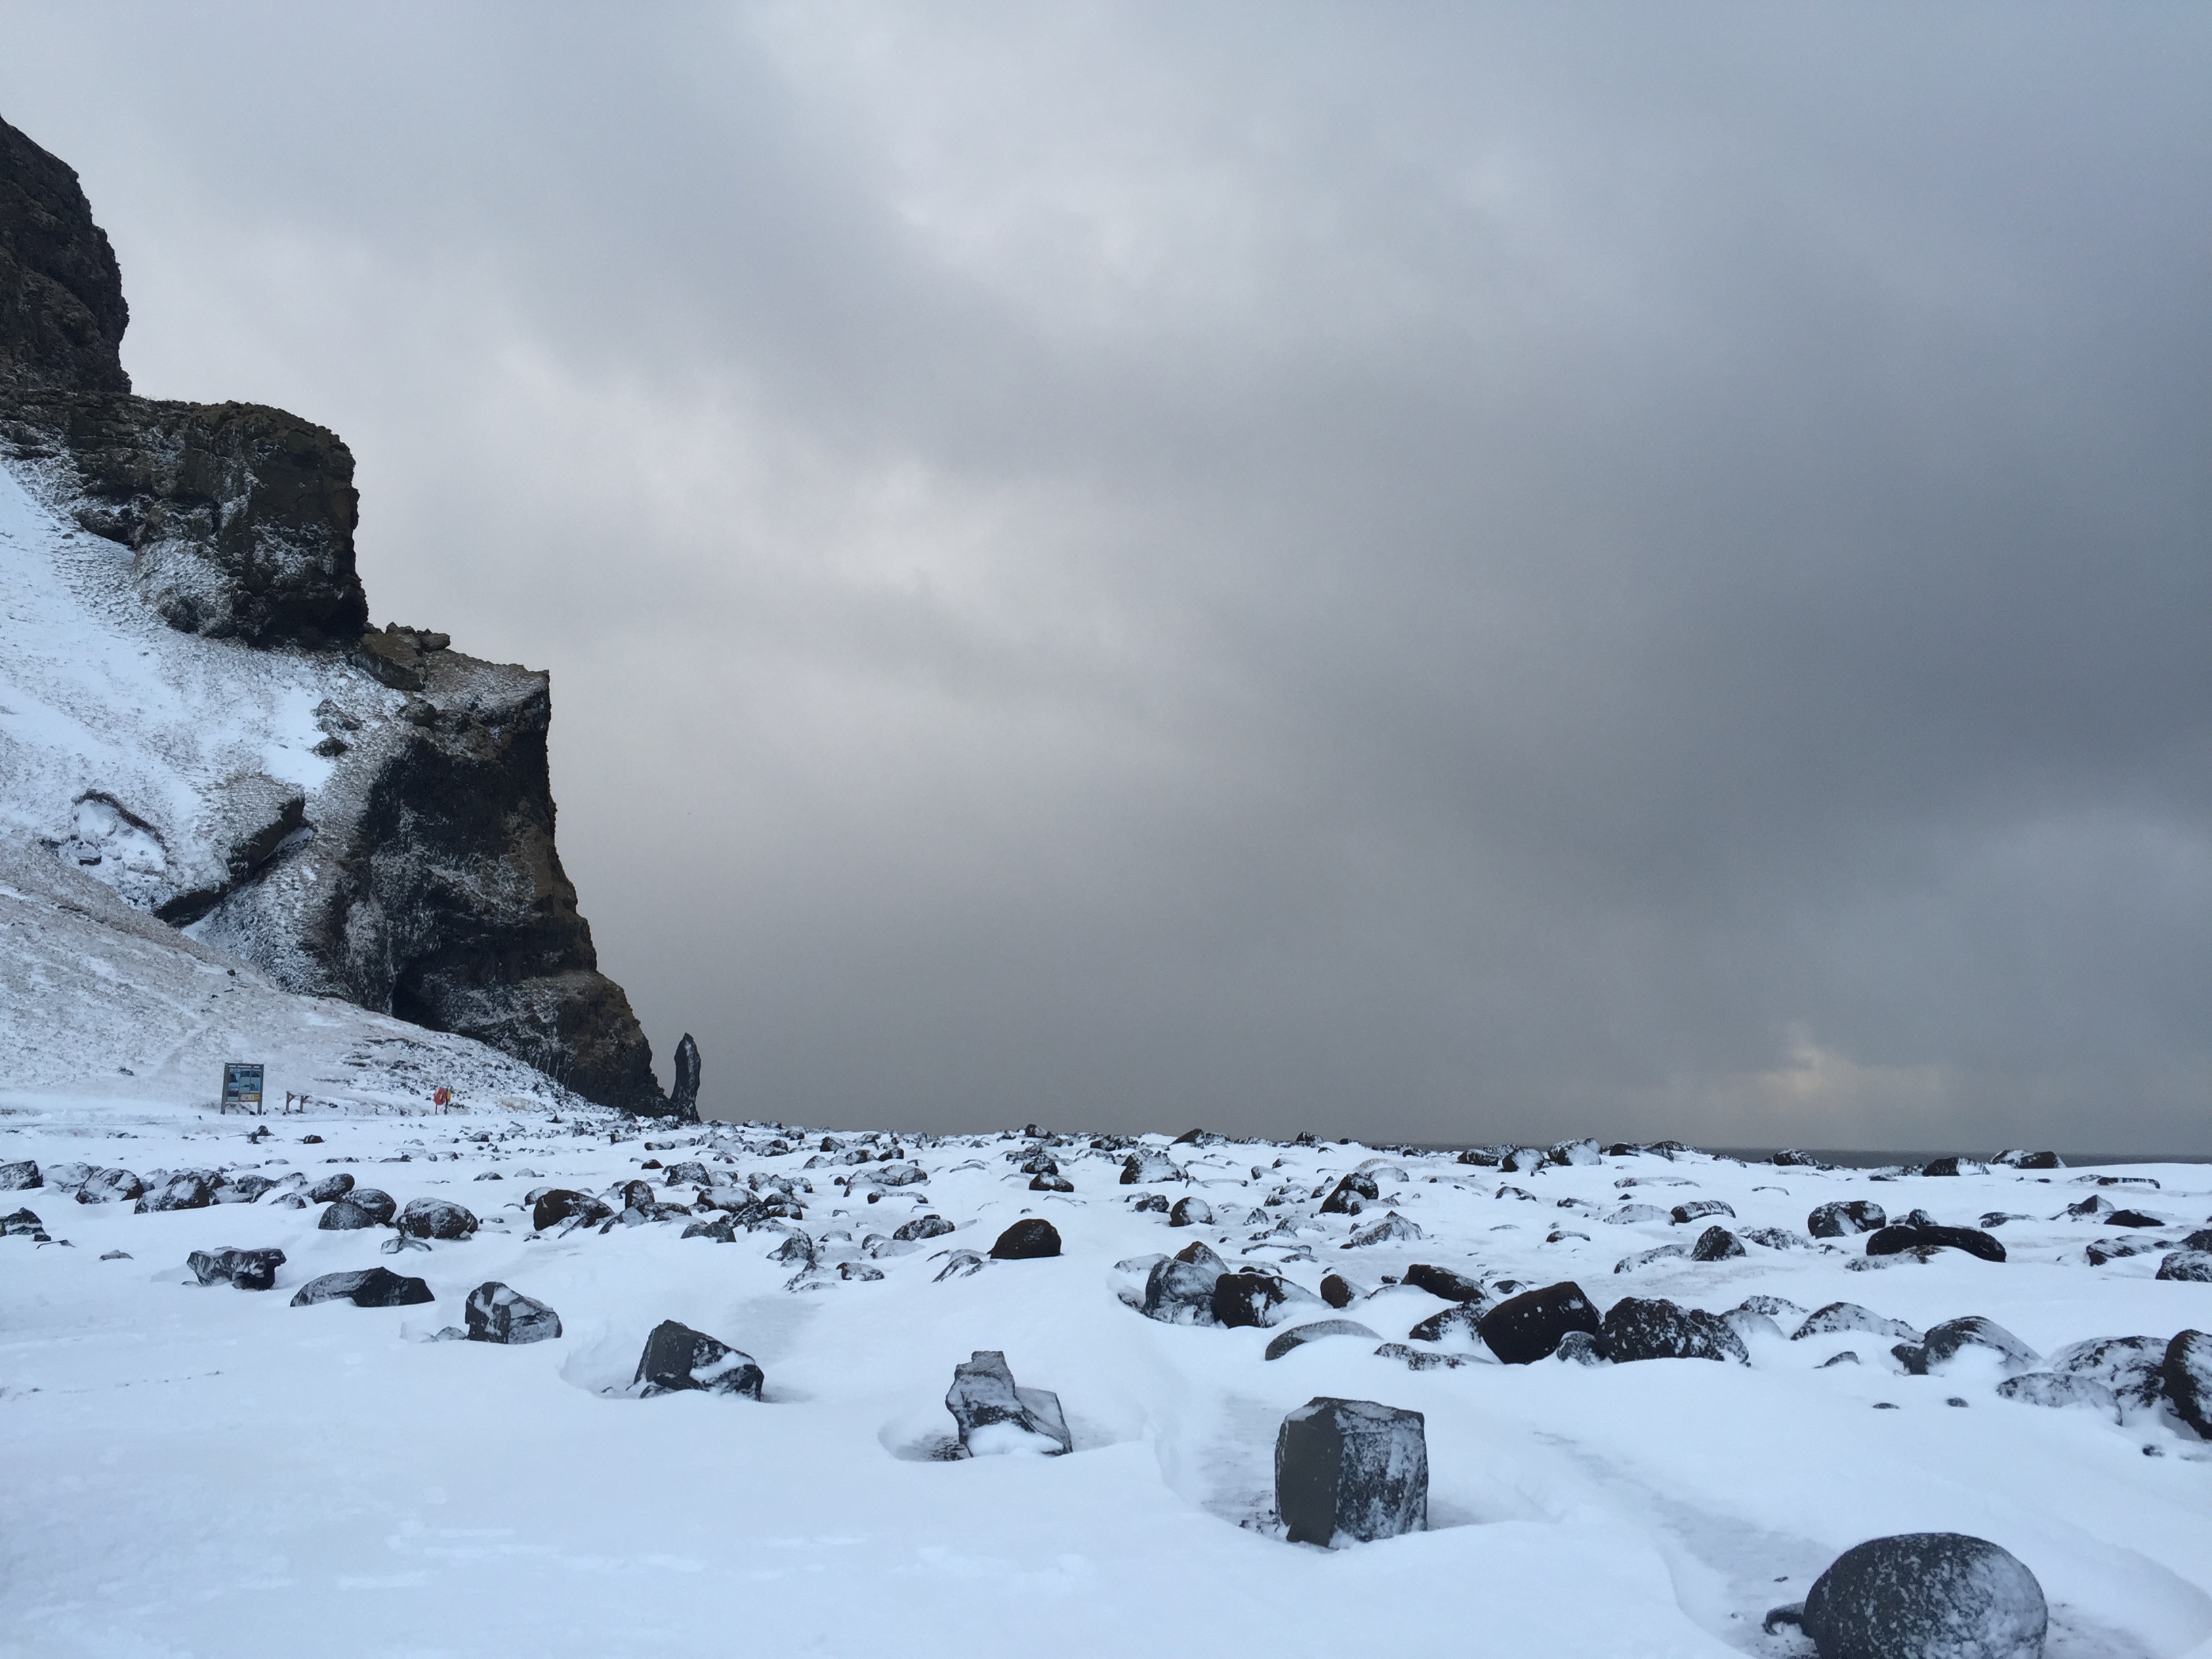
mountain, snow, winter, mountain range, travel, weather, iceland, arctic, season, summit, mountaineering, alps, icelandic, mountainous landforms, geological phenomenon